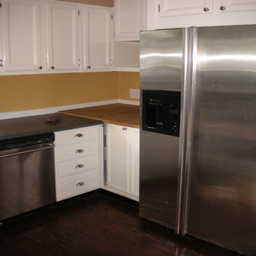
A metal refrigerator and white cabinets in a kitchen.
This kitchen has a stainless steel refrigerator and dishwasher.
A stainless steel refrigerator and dishwasher in kitchen
a kitchen with a stainless steel fridge and white cabinets.
The small kitchen has modern stainless steel appliances.